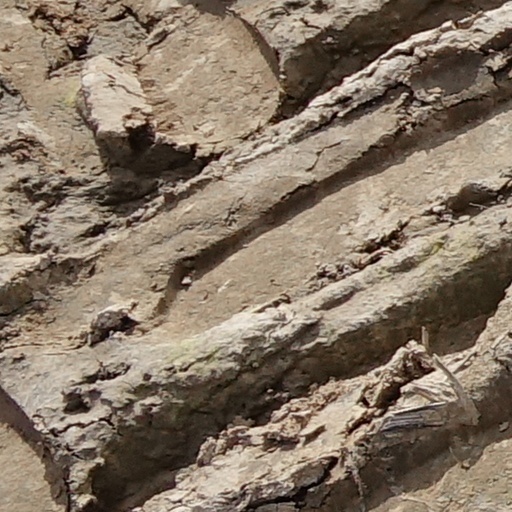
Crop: wheat